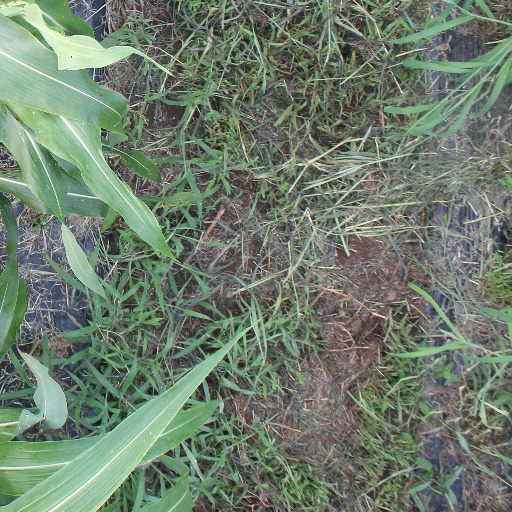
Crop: sorghum